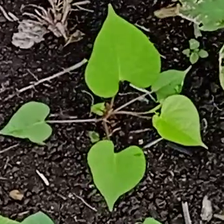
Weed species: Obscure_morning _glory(Ipomoea obscura)